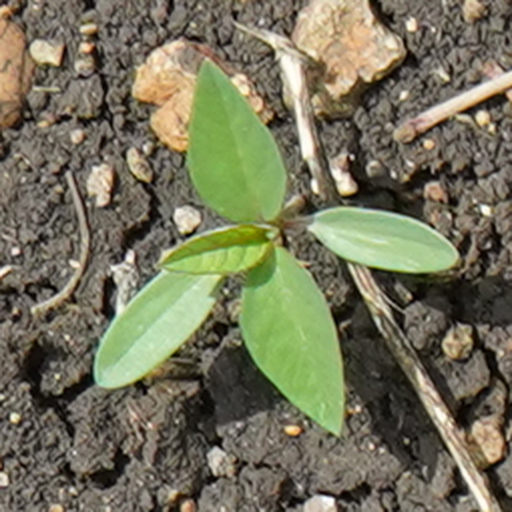
Weed species: Moti_dudhi(Euphorbia_geneculata_L)